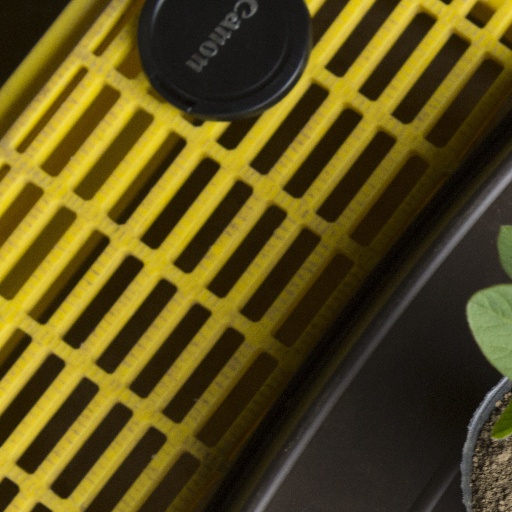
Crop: soybean